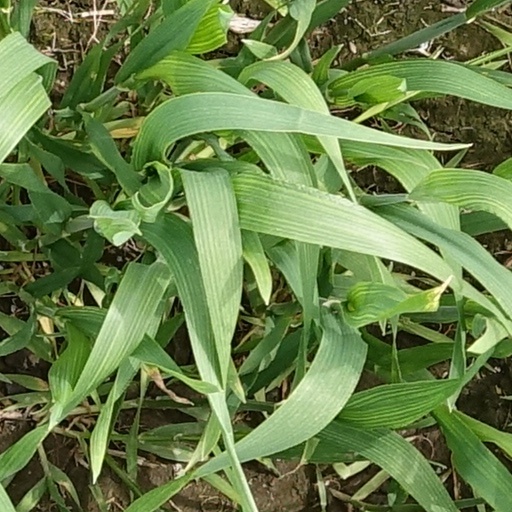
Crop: wheat